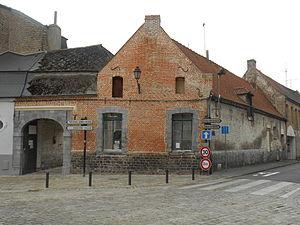
Condé-sur-l'Escaut (France - dép. du Nord) — Relais de Poste
Condé-sur-l'Escaut est une commune française située dans le département du Nord, en région Hauts-de-France.
Le relais de poste est le lieu où étaient tenus prêts des chevaux frais pour les cavaliers, afin de permettre une vitesse maximale à la communication par courrier.